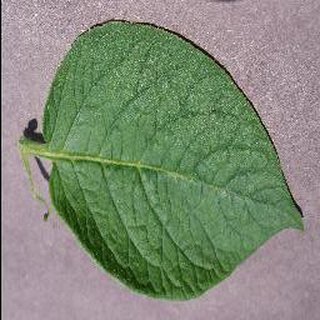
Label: healthy_potato